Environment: real
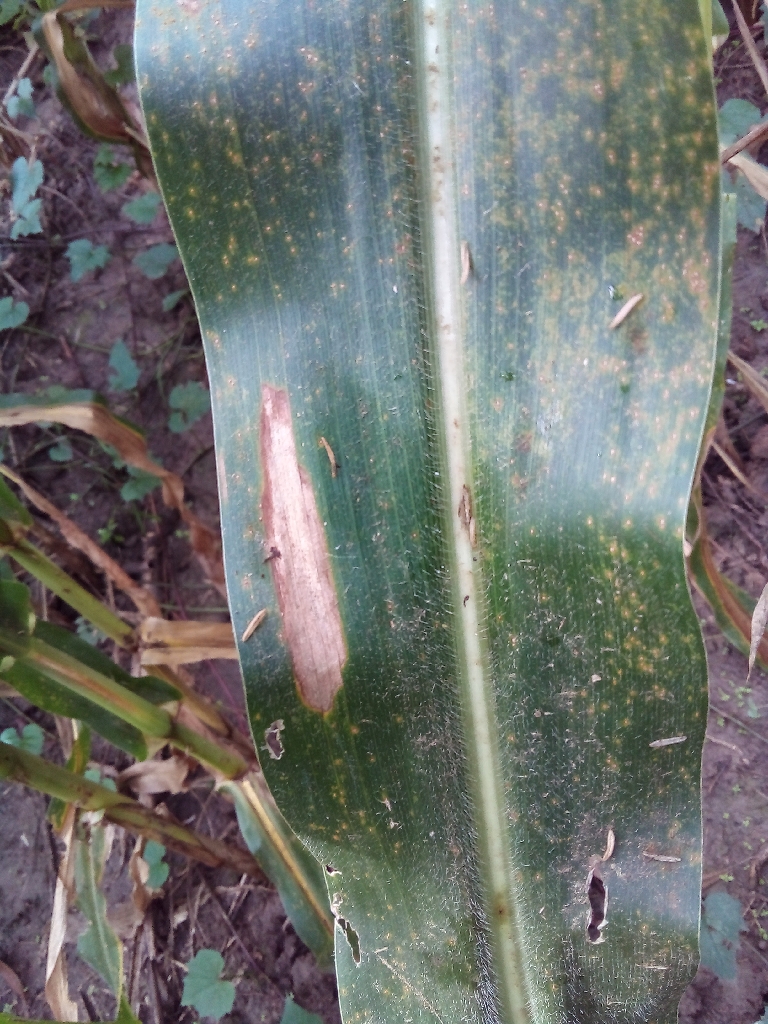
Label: northern_corn_leaf_blight